Maserati Quattroporte

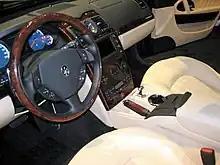
Interior of a Quattroporte Executive GT

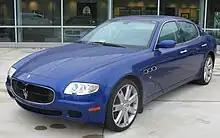
Maserati Quattroporte Sport GT

The fifth generation of the Quattroporte ("Tipo M139") debuted at the Frankfurt Motor Show on 9 September 2003 and made its U.S. première at the 2003 Pebble Beach Concours d'Elegance; production started in 2003. Exterior and interior design was penned by Pininfarina's then chief designer Ken Okuyama. The last M139 Quattroporte was built on 20 December 2012.